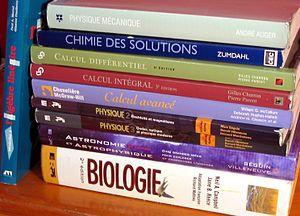
Quelques livres typiquement utilisés pour les études collégiales (circa. 2005) en sciences naturelles, soit quatre manuels de physique, un manuel de chimie, quatre manuels de mathématiques et un manuel de Biologie. Auteur
Un cégep est un établissement d’études supérieures public, sui generis et unique au Québec, qui, dans le système d'éducation québécois, suit les études secondaires et précède l'Université. On y dispense un enseignement dit collégial suivant deux parcours ; les formations préuniversitaires et les formations techniques. Les formations préuniversitaires, d’une durée de quatre sessions, servent de préparation pour les études universitaires. Les programmes techniques, qui durent généralement six sessions, mènent à la pratique d'un métier technique. Les cégeps offrent également de la formation continue. Les études collégiales aboutissent à l'obtention d'un diplôme d’études collégiales ou d'une attestation d’études collégiales.